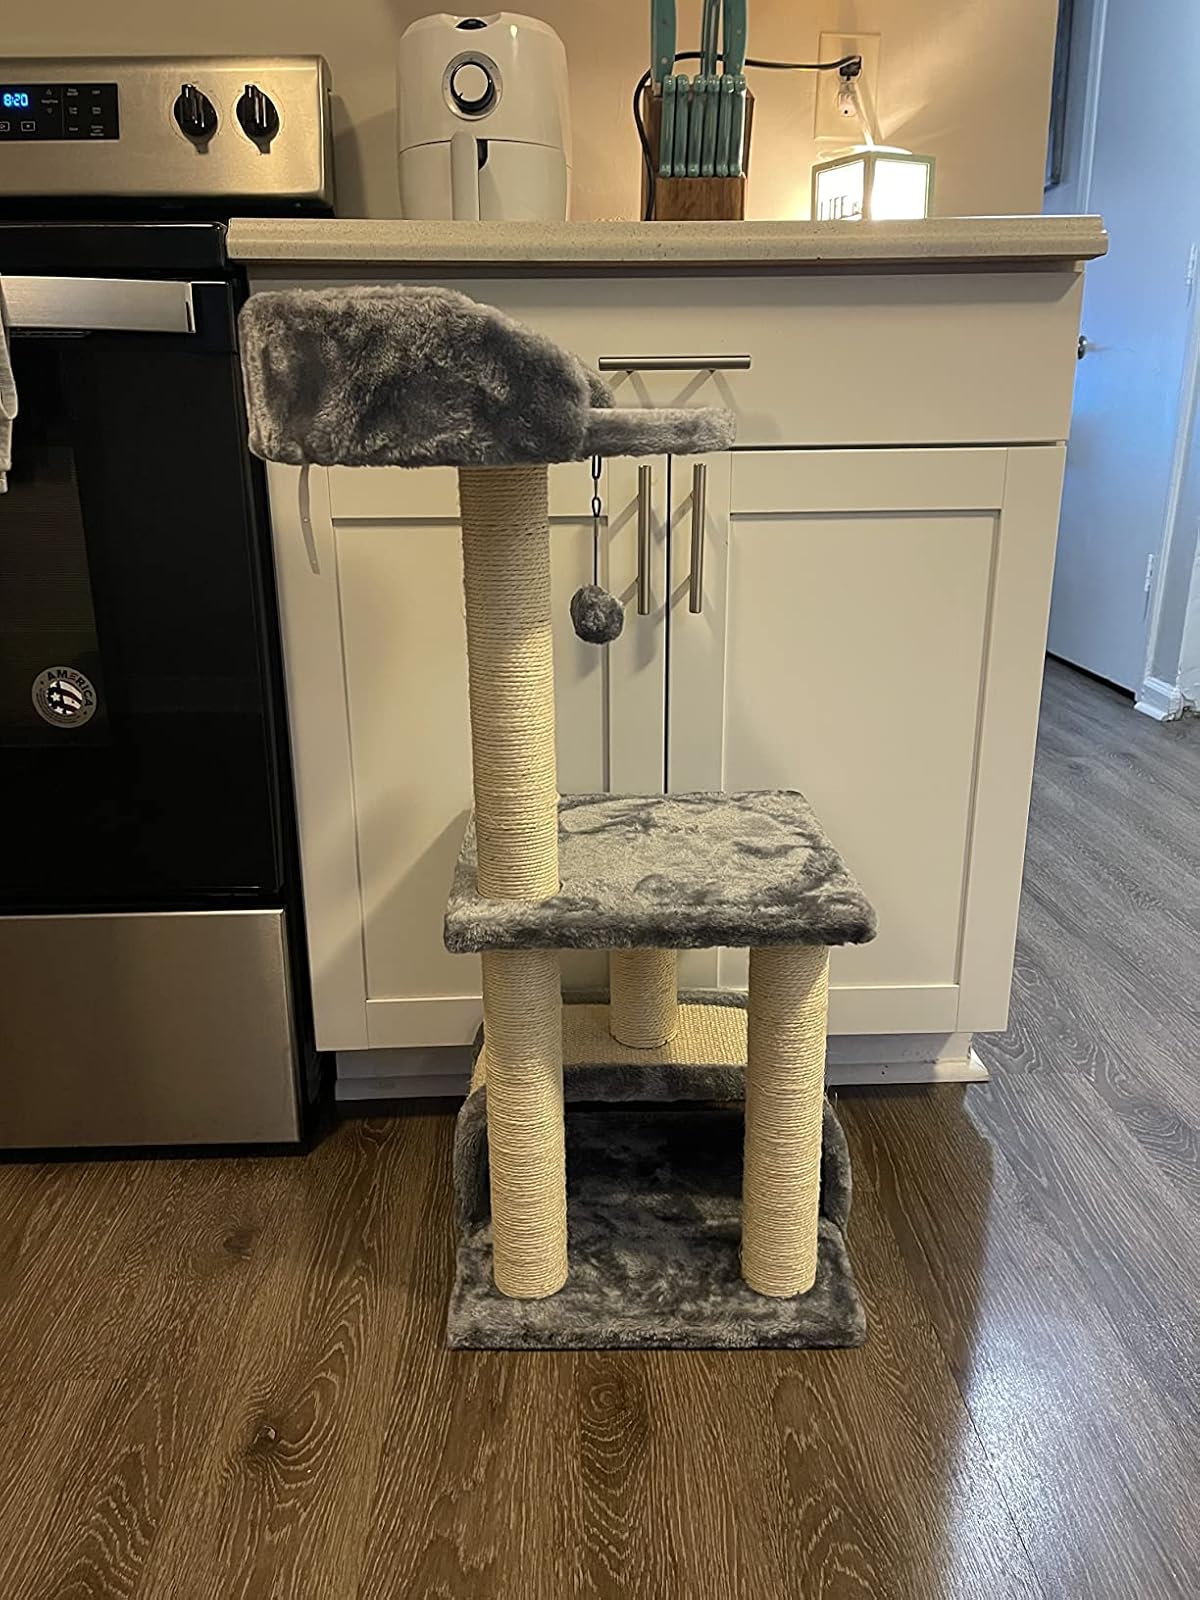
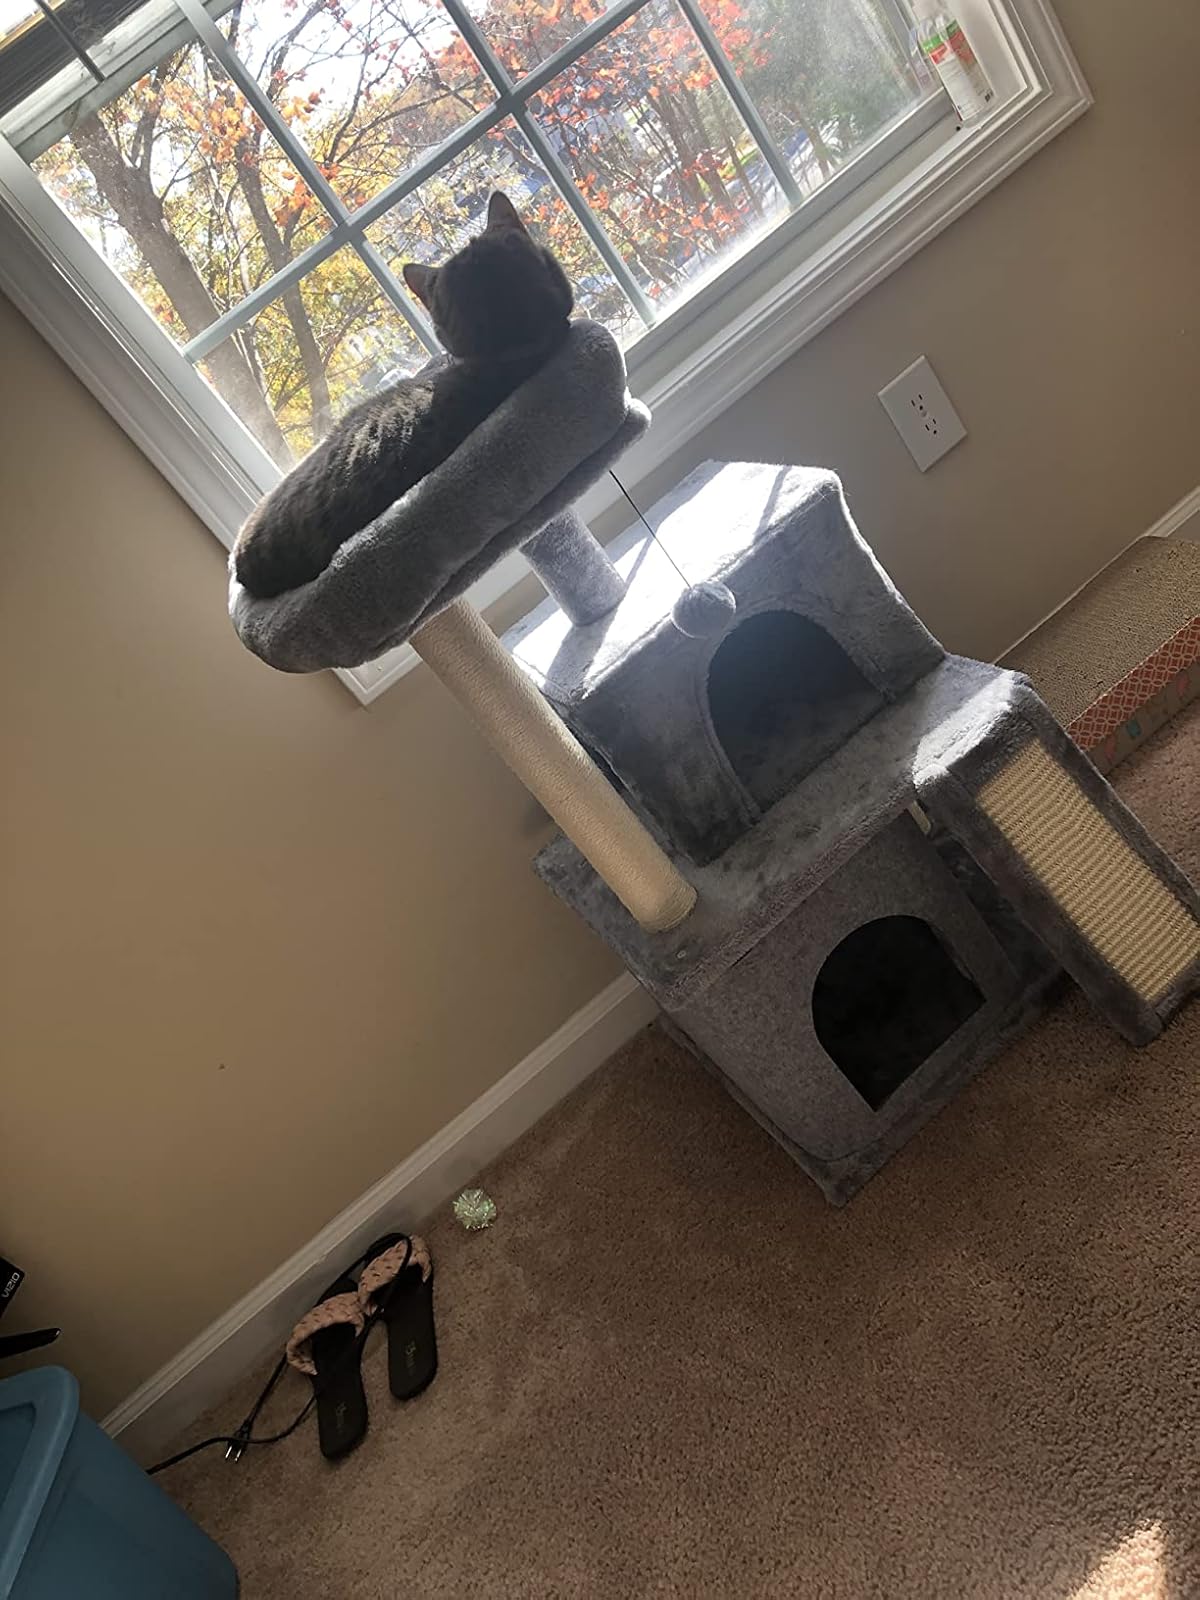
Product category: items_cat tree
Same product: no